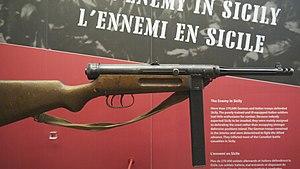
Le Mousqueton Automatique Beretta 1938A est le premier pistolet mitrailleur italien réellement produit en série. Il est à l'origine des modèles 38/42, 38/44 et Beretta 38/49.